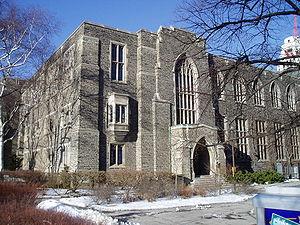
Emmanuel College est le séminaire de l'Église unie du Canada de l'Université Victoria à l'Université de Toronto. C'est une institution membre de l'École de théologie de Toronto.
Emmanuel College est le séminaire de l'Église unie du Canada de l'Université Victoria à l'Université de Toronto. C'est une institution membre de l'École de théologie de Toronto.